Zambo

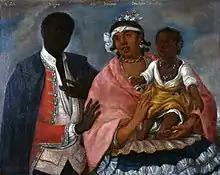
"From a black man with a "mulata" produces a Sambo," Indian school, 1770.

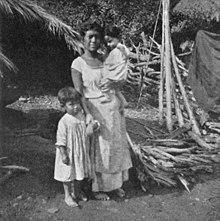
"Zamba of Mezquititlán",

Officially, zambos represent sizeable minorities in the northwestern South American countries of Colombia, Brazil, Venezuela, Guyana, and Ecuador, as well as in the Central American country of Panama. A small, but noticeable number of zambos, resulting from recent unions of Amerindian men to Afro-Ecuadorian women, and they are common in major coastal cities of Ecuador and in Imbabura province. Prior to rural-to-urban migration in Ecuador, Afro-Ecuadorians were mostly confined to the Esmeraldas Province and the Chota Valley in Imbabura Province. A 2021 genetic study in the journal "Human Genetics and Genomic Advances" showed that the average Afro-Ecuadorian carries significantly higher amounts of Amerindian ancestry than all other Afro-latino groups to the north of the country, with an average of 35.86% Amerindian heritage.